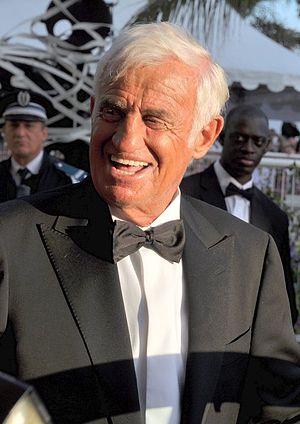
Jean-Paul Belmondo au festival de Cannes
Jean-Paul Belmondo, né le 9 avril 1933 à Neuilly-sur-Seine, est un acteur français. Il a été également producteur de cinéma et directeur de théâtre.